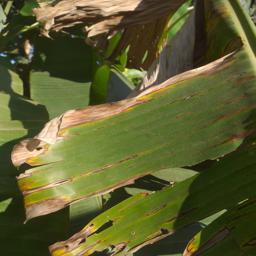
Label: MALBHOG LEAF